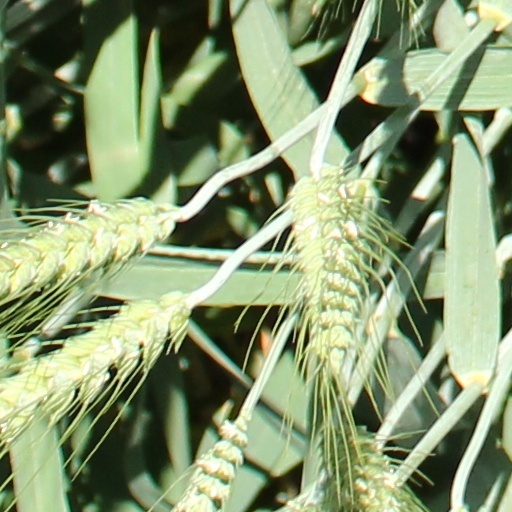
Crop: wheat